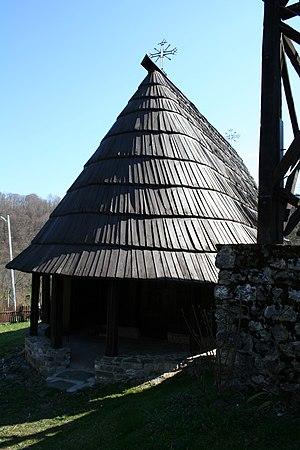
L'église en bois de l'Ascension de Skadar est une église orthodoxe serbe serbe située à Skadar, dans le district de Kolubara et dans la municipalité d'Osečina en Serbie. Elle est inscrite sur la liste des monuments culturels protégés de la République de Serbie.
Skadar est un village de Serbie situé dans la municipalité d’Osečina, district de Kolubara. Au recensement de 2011, il comptait 577 habitants.
Les monuments culturels protégés constituent une catégorie de monuments de Serbie inscrits sur une liste de monuments bénéficiant de la protection de l'État. Il s'agit d'une troisième catégorie de monuments protégés classés, par leur importance, après les monuments culturels d'importance exceptionnelle et les monuments culturels de grande importance.